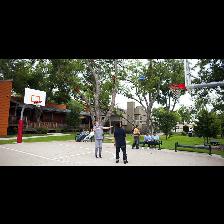
Label: Human